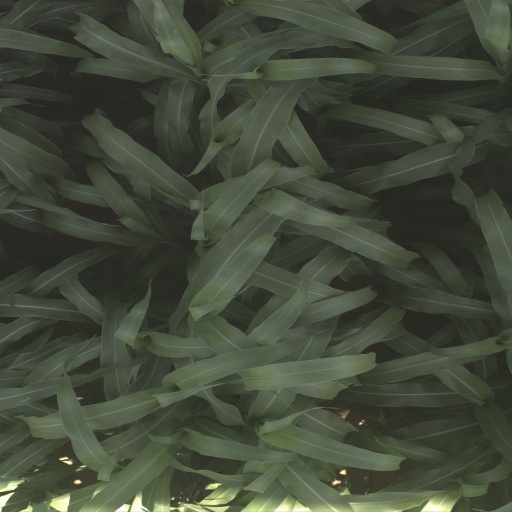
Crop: sorghum